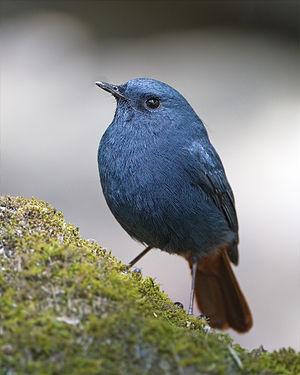
La Nymphée fuligineuse est une espèce d'oiseaux de la famille des Muscicapidae. Elle habite l'Asie du Sud, l'Asie du Sud-Est et la Chine. Le mâle est de couleur bleu ardoise, tandis que la femelle est grise. Ils vivent généralement près des cours d'eau à fort débit.